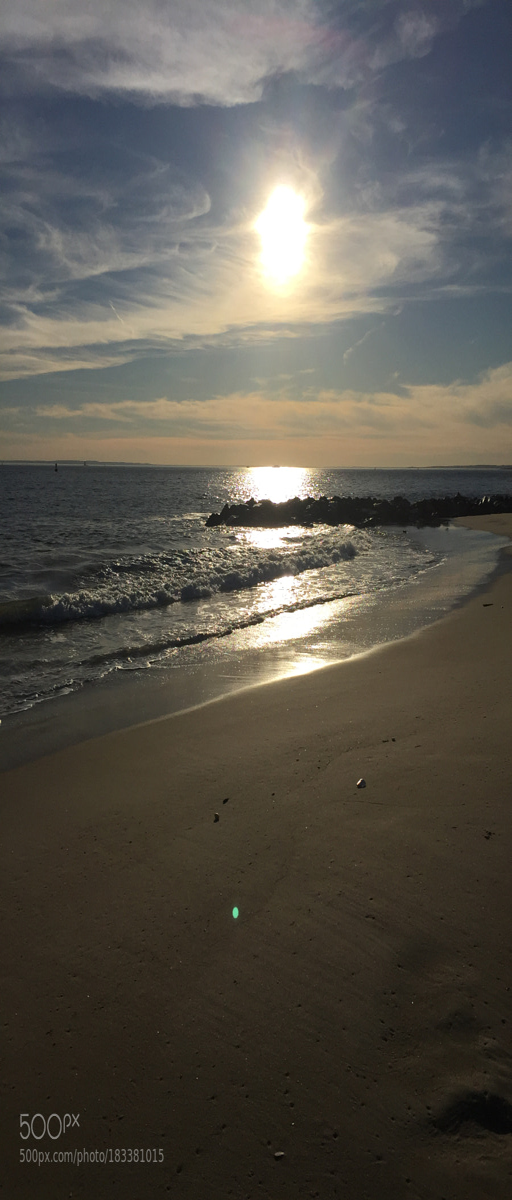
a stroll at the beach